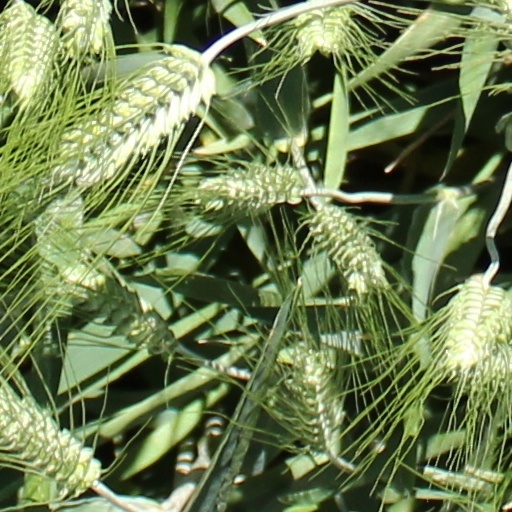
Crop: wheat